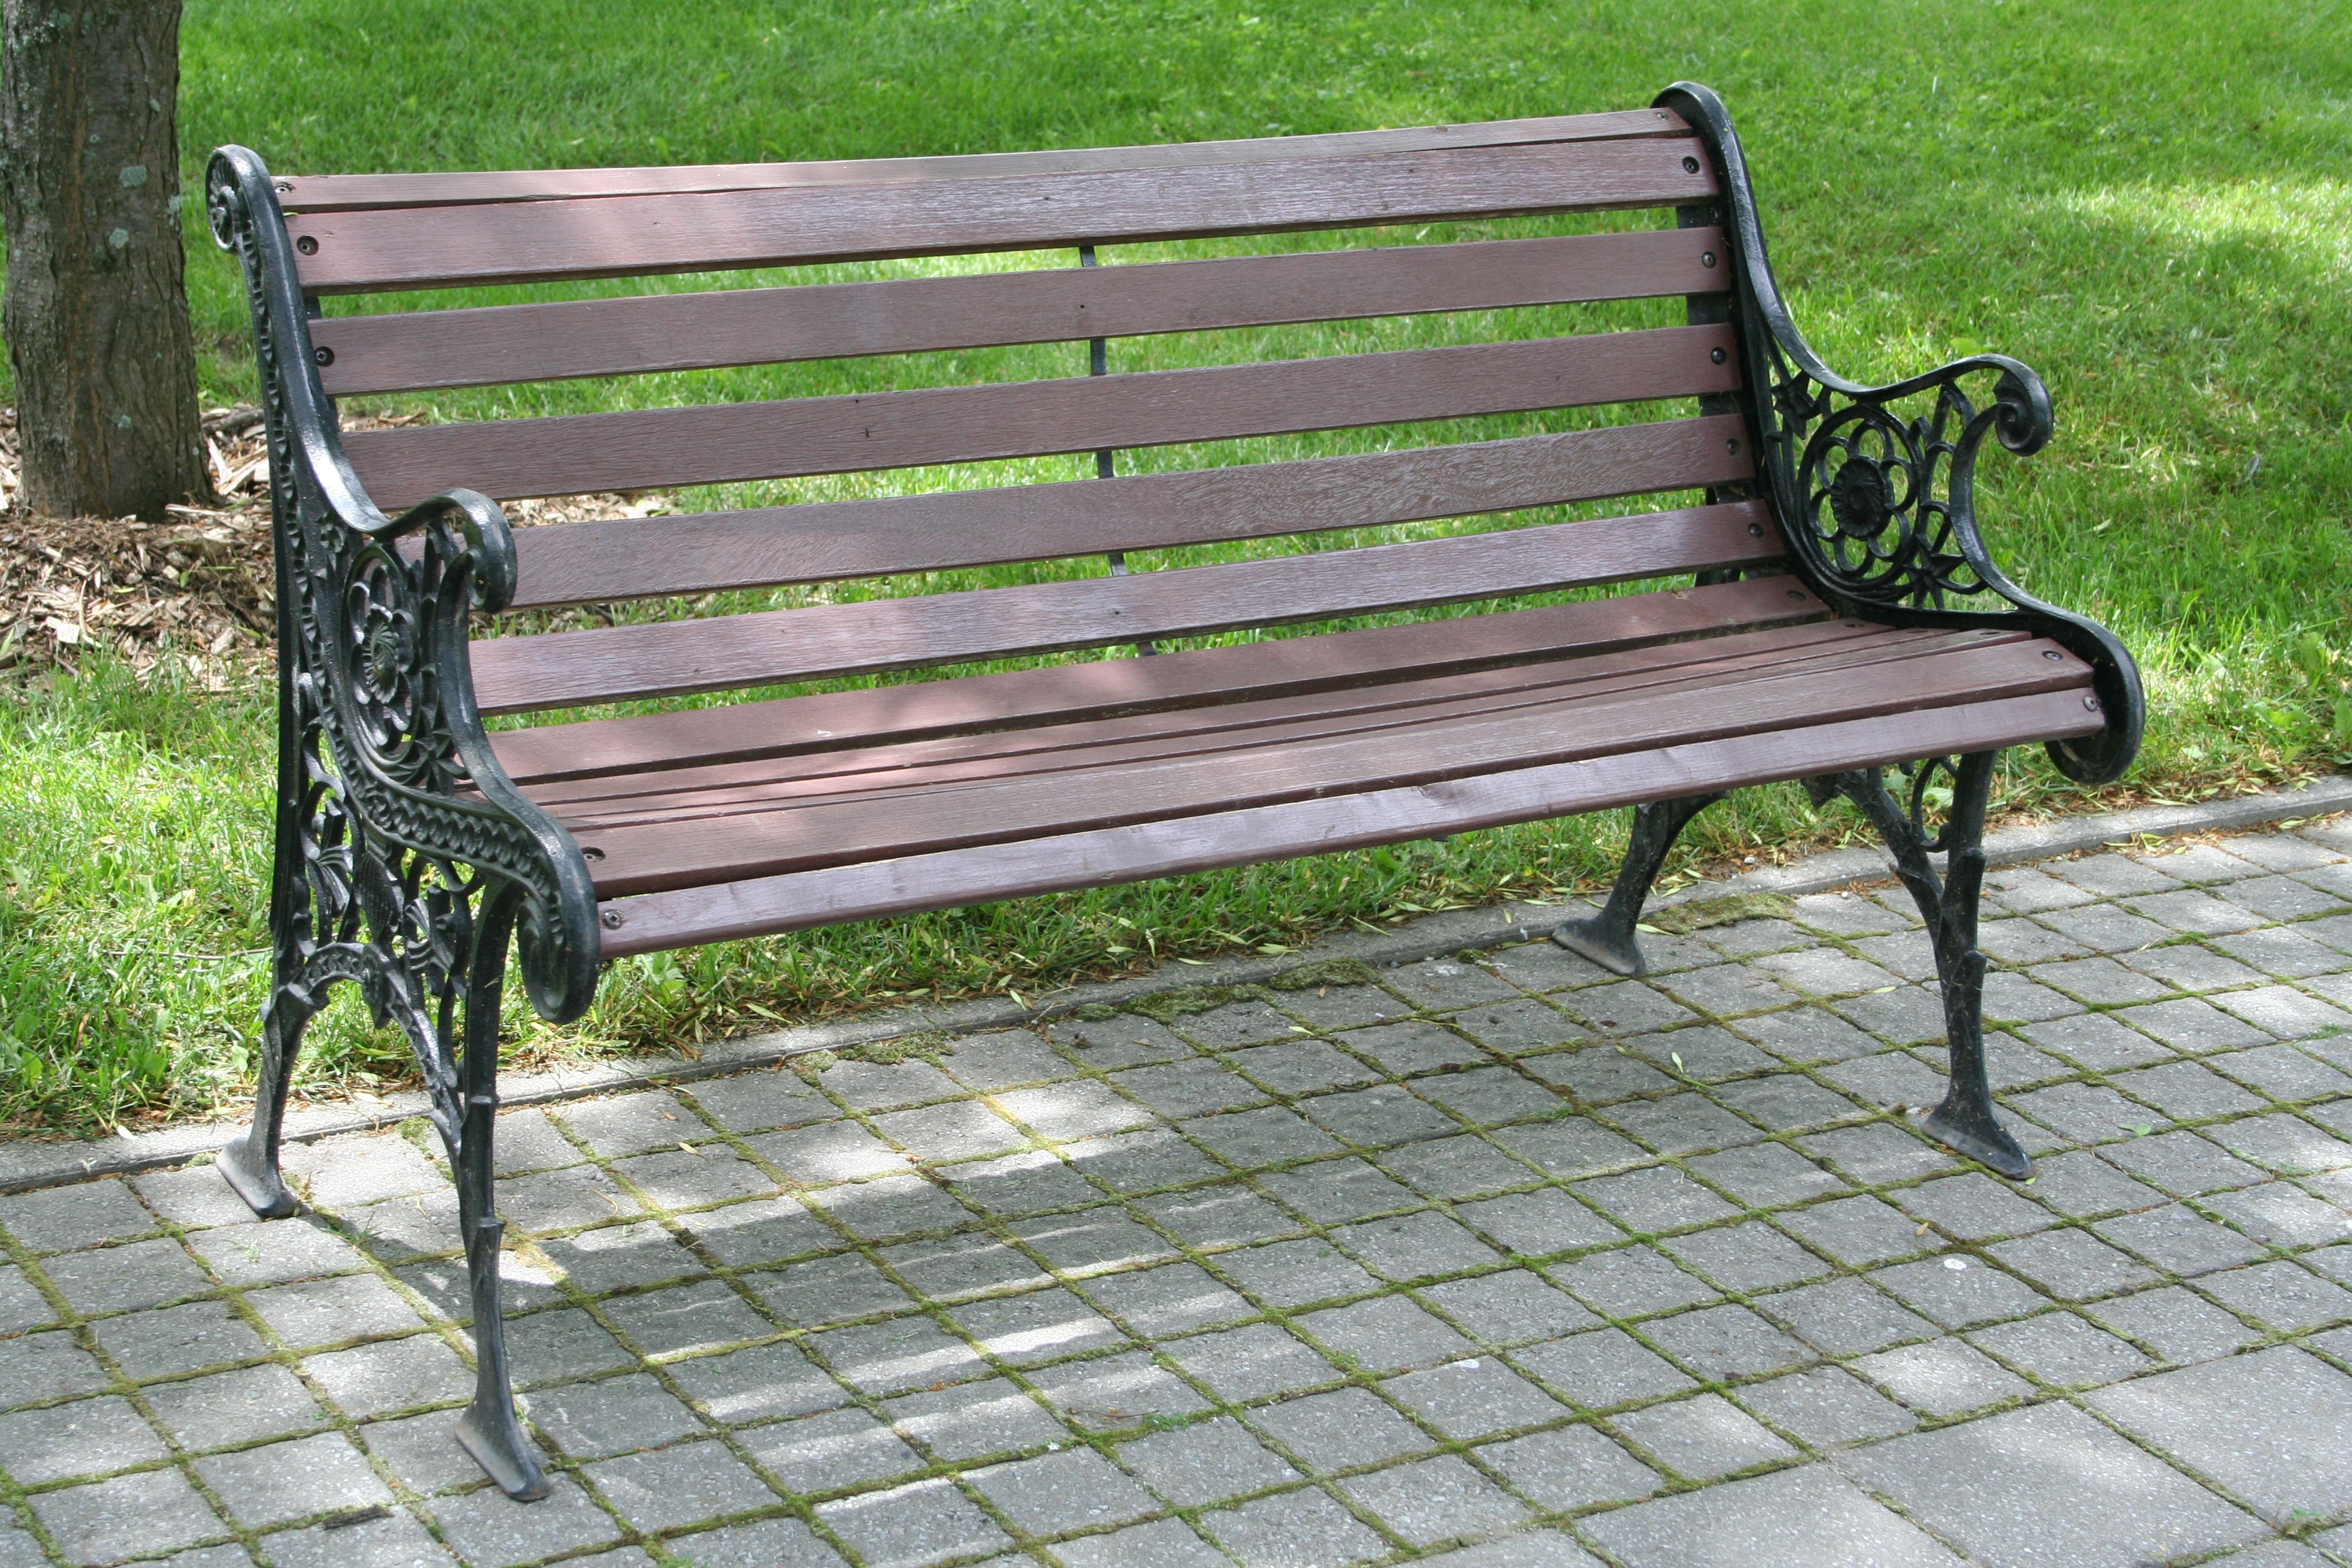
table, nature, wood, bench, chair, green, park, rest, furniture, garden, canada, based, outdoor furniture, man made object, bed frame, studio couch, outdoor bench